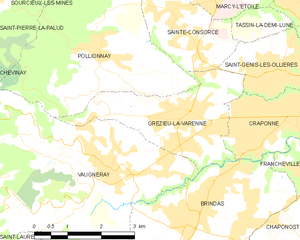
Carte des communes françaises